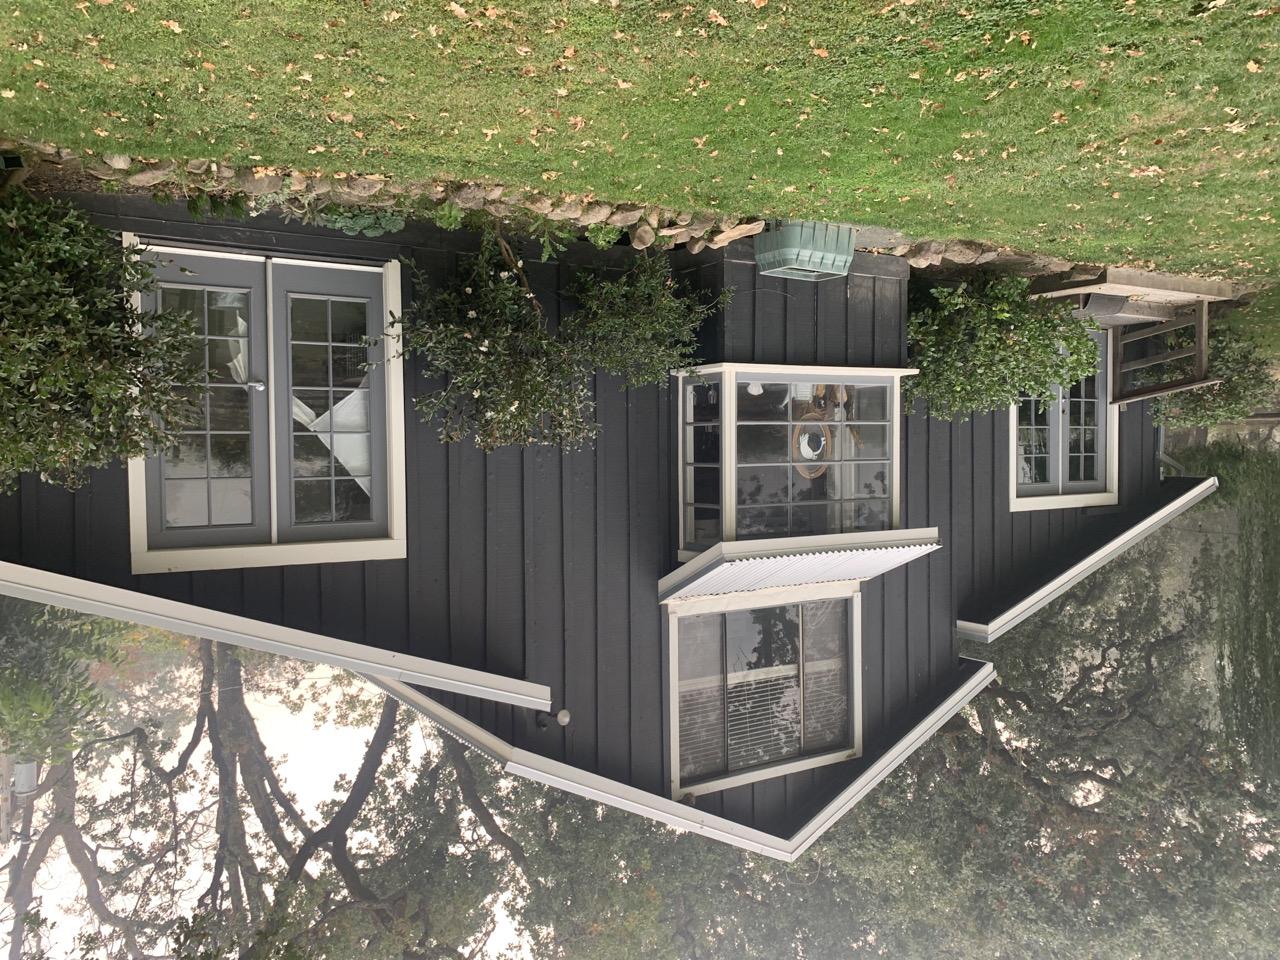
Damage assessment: no_damage